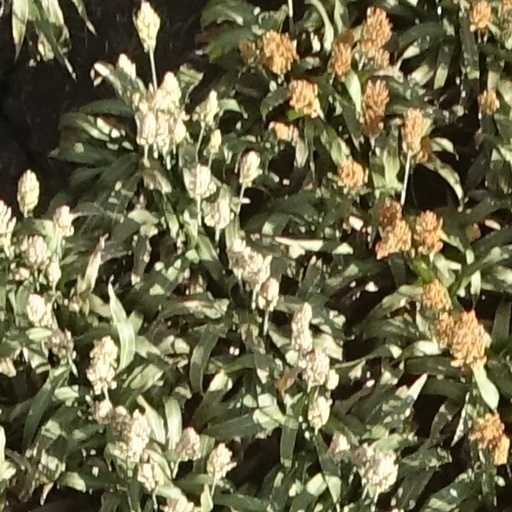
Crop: sorghum